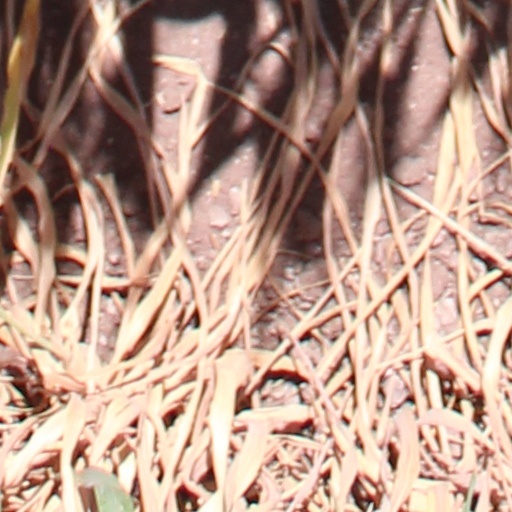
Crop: wheat